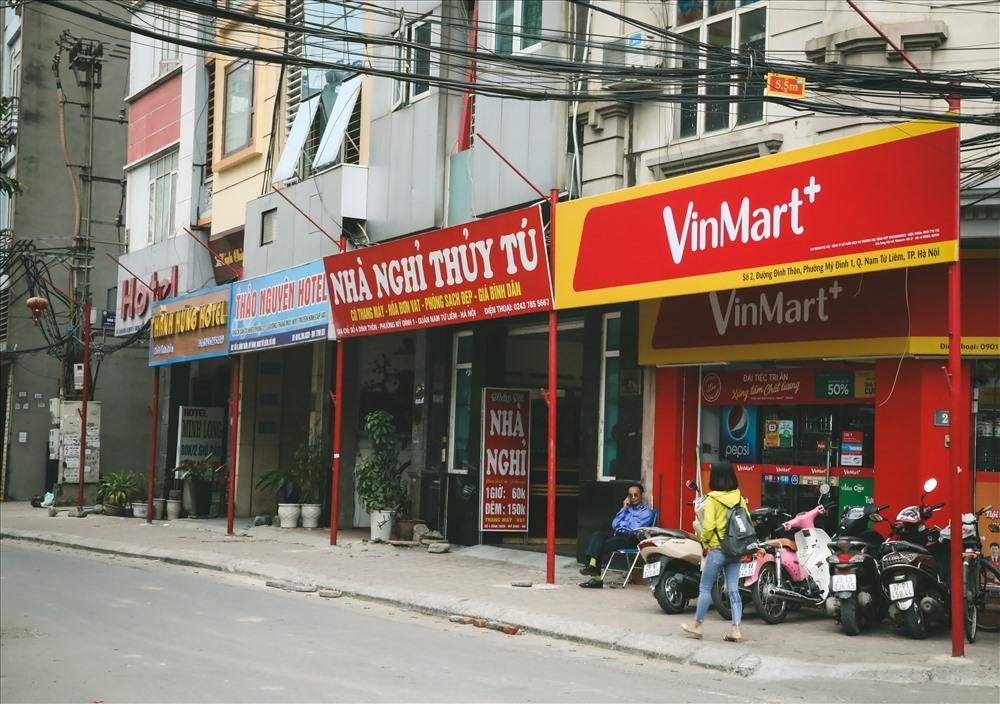
có một vài chiếc xe máy và hai người ở phía trước cửa hàng tiện lợi